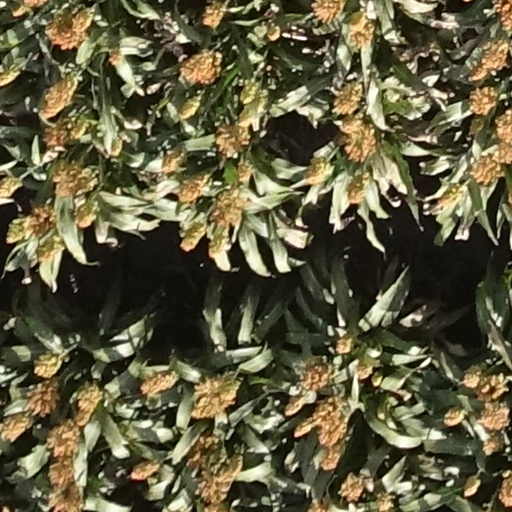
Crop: sorghum